Kuriyagawa Hakuson

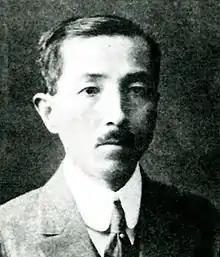
Kuriyagawa Hakuson

was the pen-name of a Japanese literary critic, active in Taishō period Japan. His real name was Kuriyagawa Tatsuo.